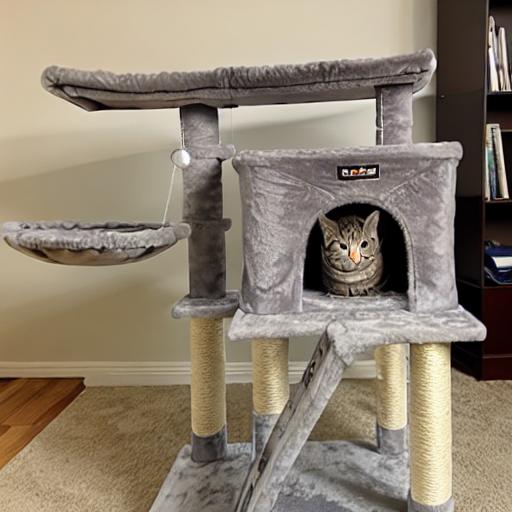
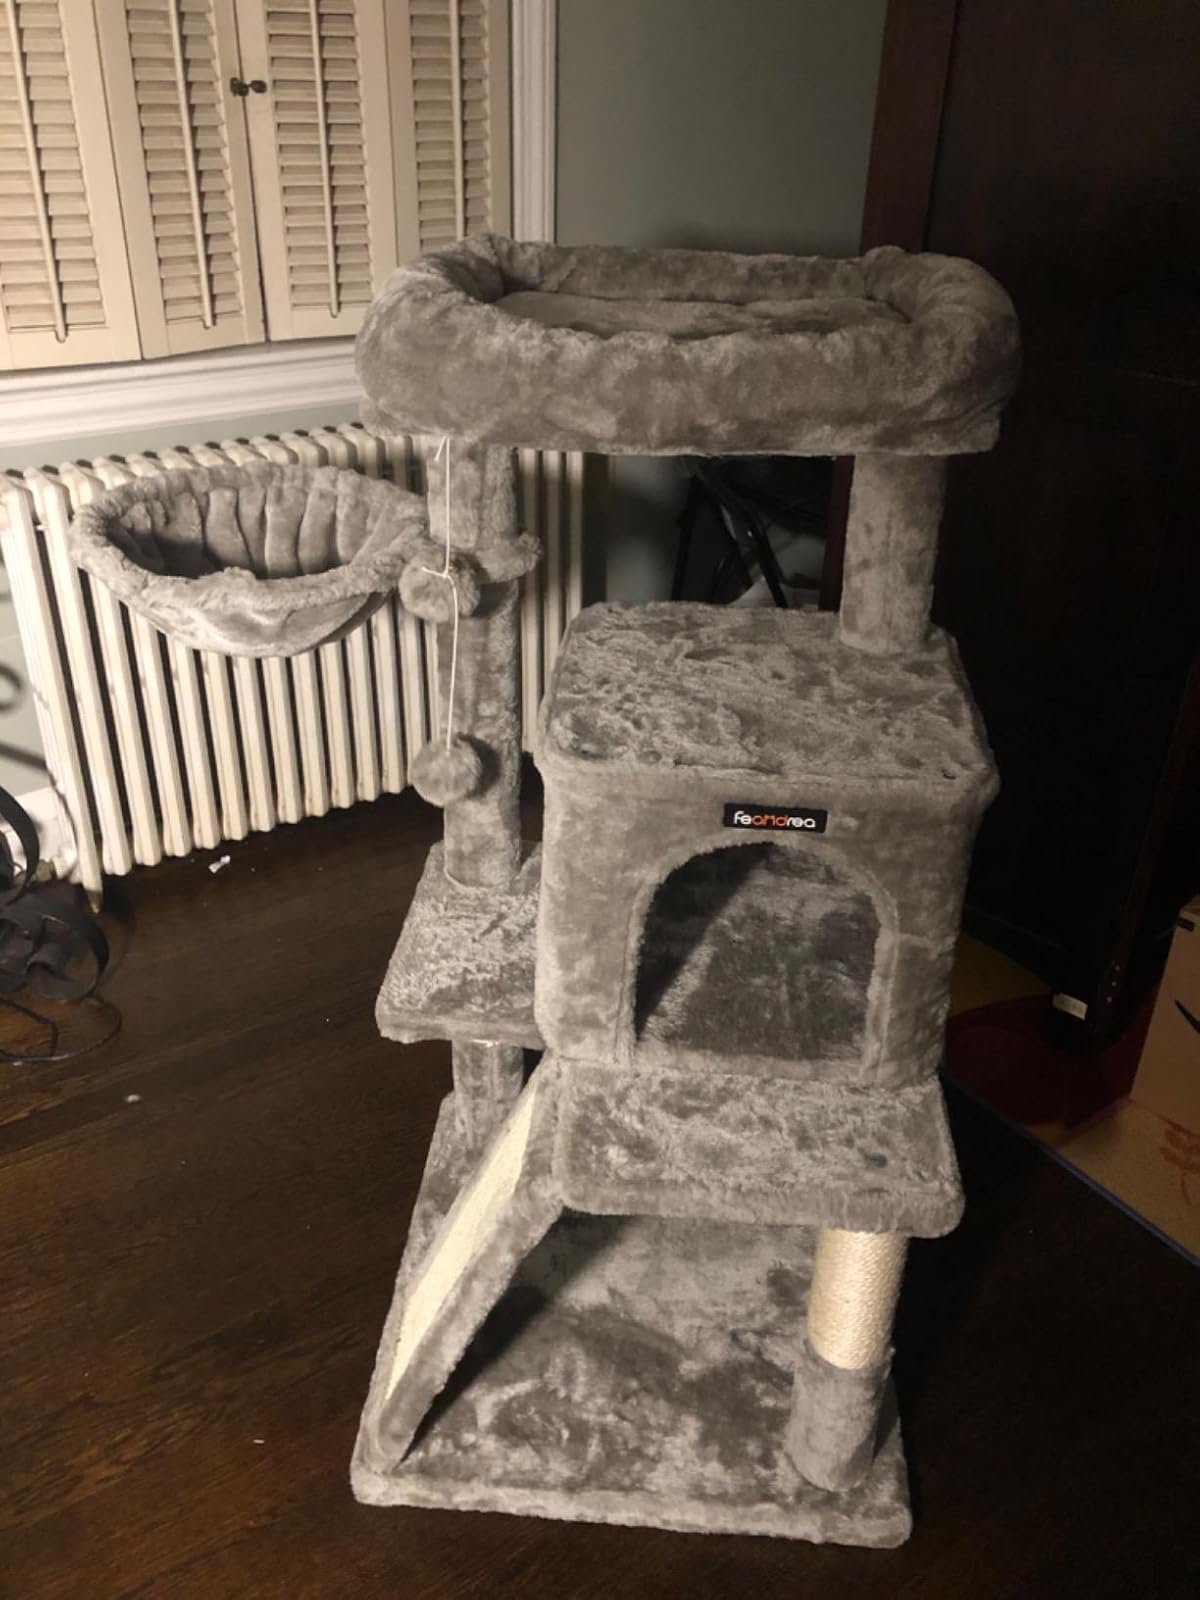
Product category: items_cat tree
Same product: no